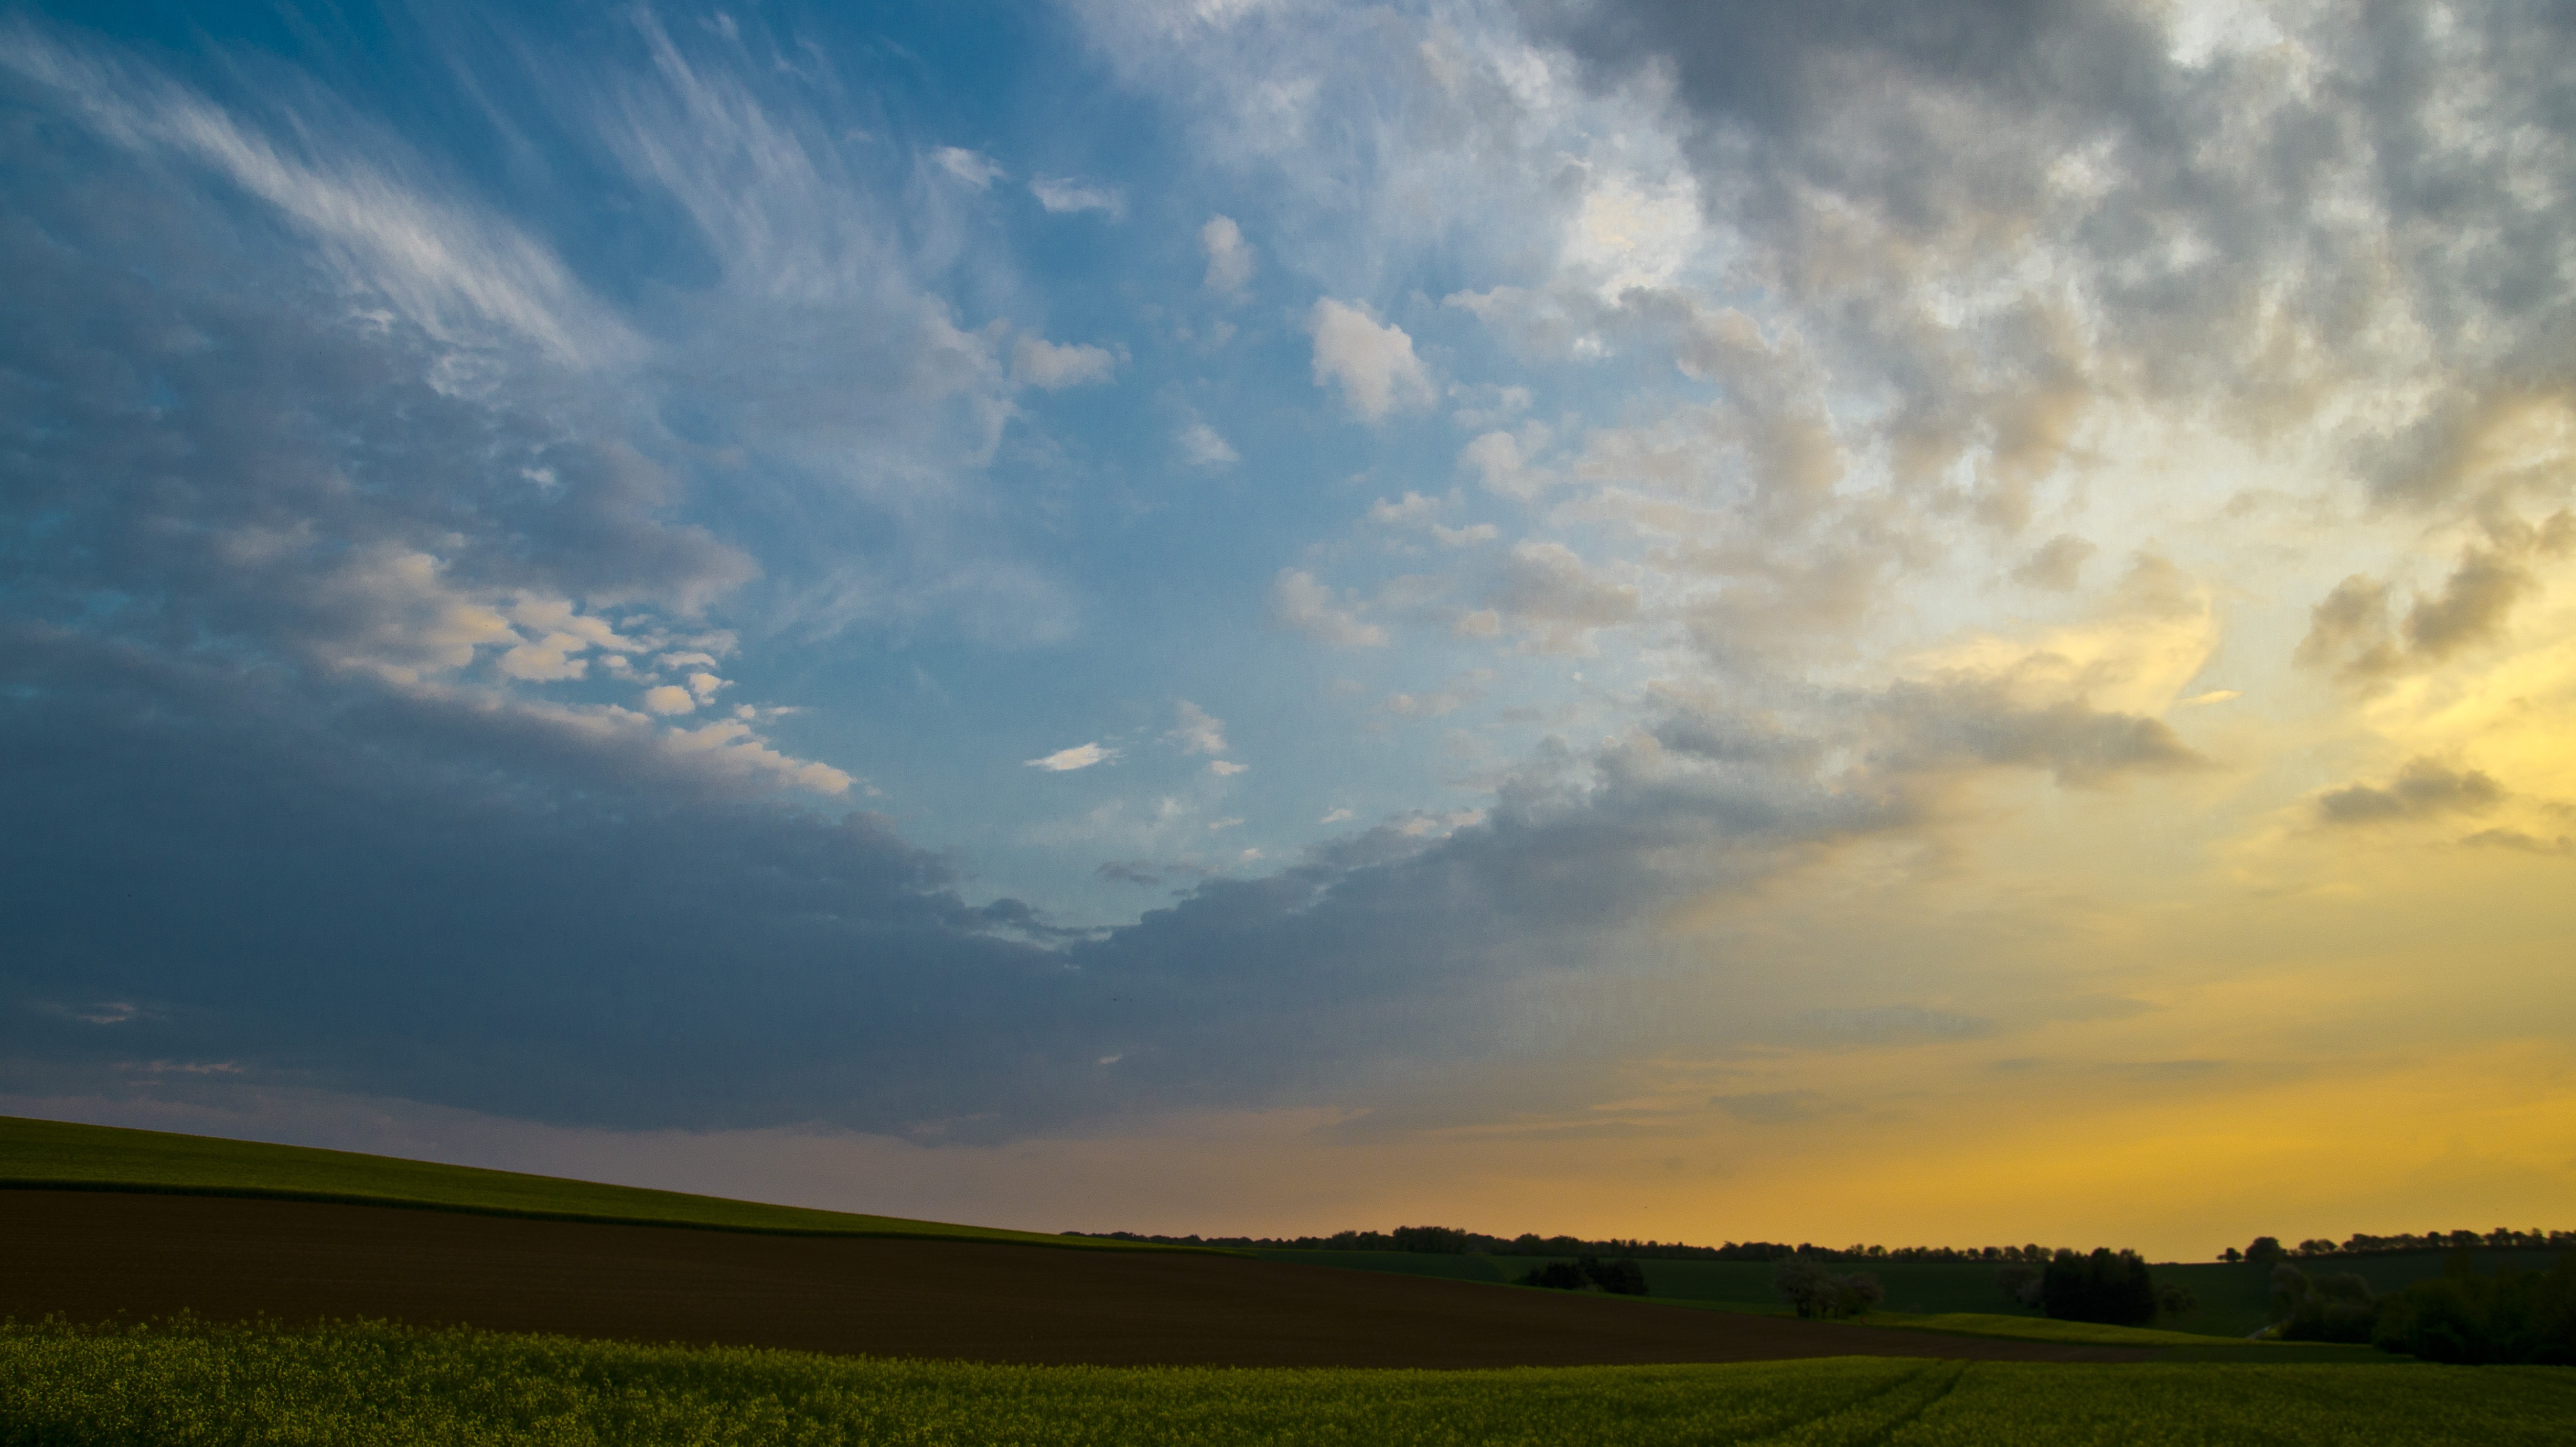
landscape, nature, grass, horizon, cloud, sky, sun, sunrise, sunset, field, meadow, prairie, sunlight, morning, hill, dawn, atmosphere, dusk, evening, cumulus, plain, clouds, grassland, evening sky, rural area, meteorological phenomenon, atmospheric phenomenon